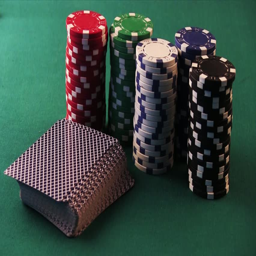
poker chips and playing cards on the poker table